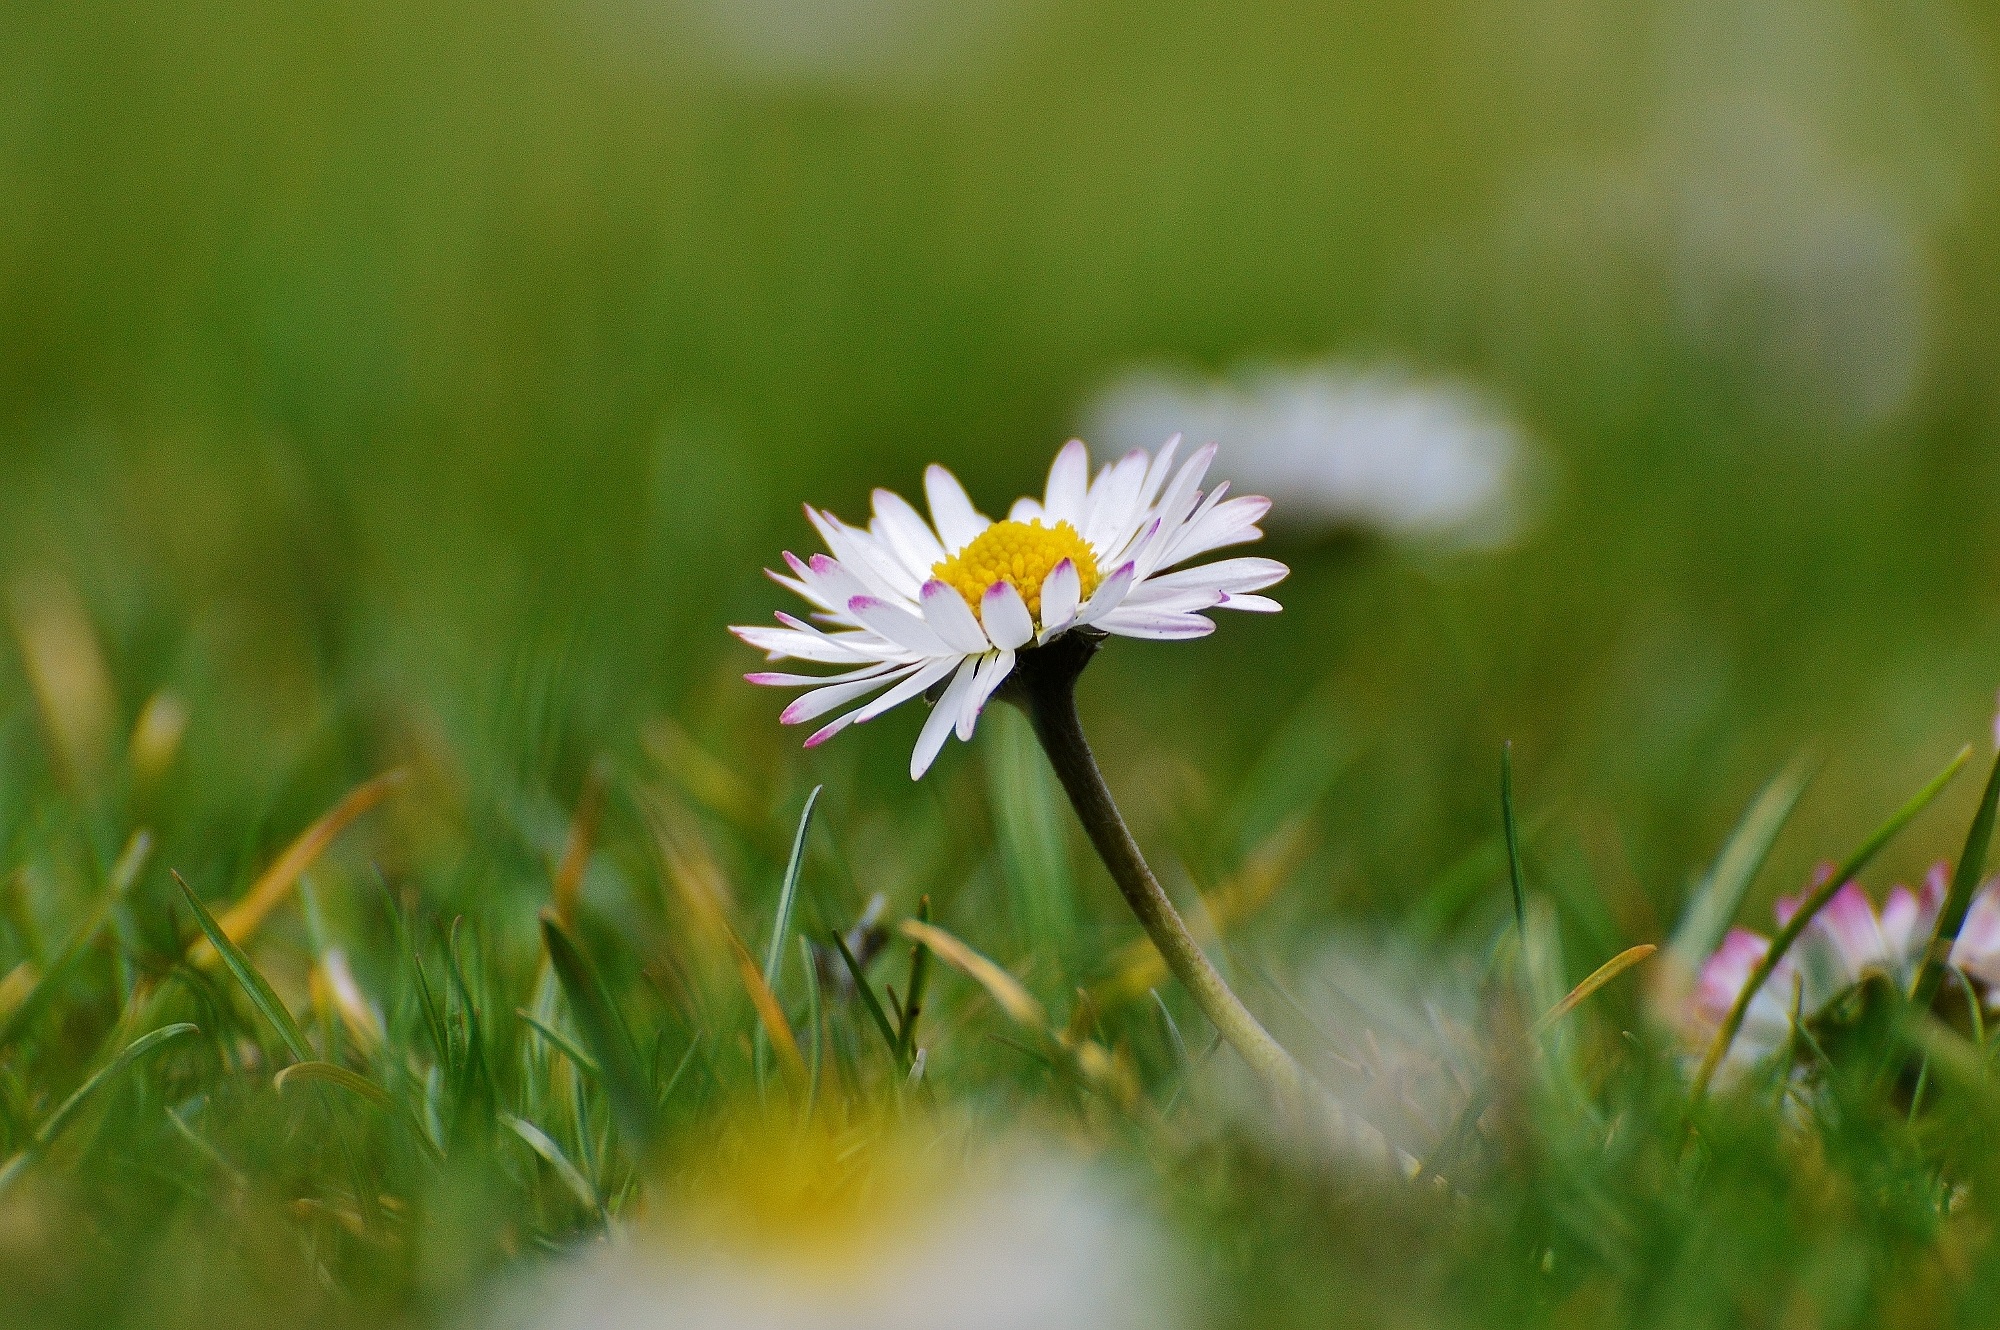
nature, grass, blossom, plant, field, photography, meadow, prairie, sunlight, flower, petal, summer, daisy, spring, green, botany, flora, wildflower, flowers, close up, wildflowers, flower meadow, macro photography, summer meadow, flowering plant, daisy family, spring meadow, oxeye daisy, grass family, plant stem, land plant